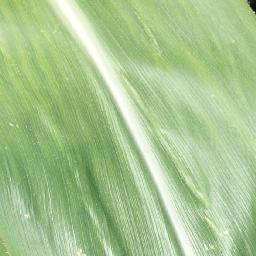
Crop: corn
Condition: (maize)_healthy